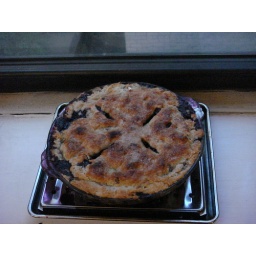
6 cups of blueberries in this! Cooling at the window sill while we ate dinner.